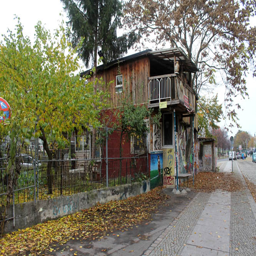
facade of the tree house